Bird conservation

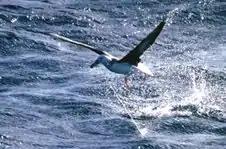
This black-browed albatross ("Thalassarche melanophris") has been hooked on a long-line.

Historically the threat posed by introduced species has probably caused the most extinctions of birds, particularly on islands. most prehistoric human caused extinctions were insular as well. Many island species evolved in the absence of predators and consequently lost many anti-predator behaviors. As humans traveled around the world they brought with them many foreign animals which disturbed these island species. Some of these were unfamiliar predators, like rats, feral cats, and pigs; others were competitors, such as other bird species, or herbivores that degraded breeding habitat. Disease can also play a role; introduced avian malaria is thought to be a primary cause of many extinctions in Hawaii. The dodo ("Raphus cucullatus") is the most famous example of a species that was probably driven to extinction by introduced species (although human hunting also played a role), other species that were victims of introduced species were the Lyall's wren ("Traversia lyalli"), poʻo-uli ("Melamprosops phaeosoma"), and the Laysan millerbird ("Acrocephalus familiaris familiaris") . Many species currently threatened with extinction are vulnerable to introduced species, such as the kōkako ("Callaeas" species), black robin "(Petroica traversi)", Mariana crow ("Corvus kubaryi"), and the Hawaiian duck ("Anas wyvilliana").